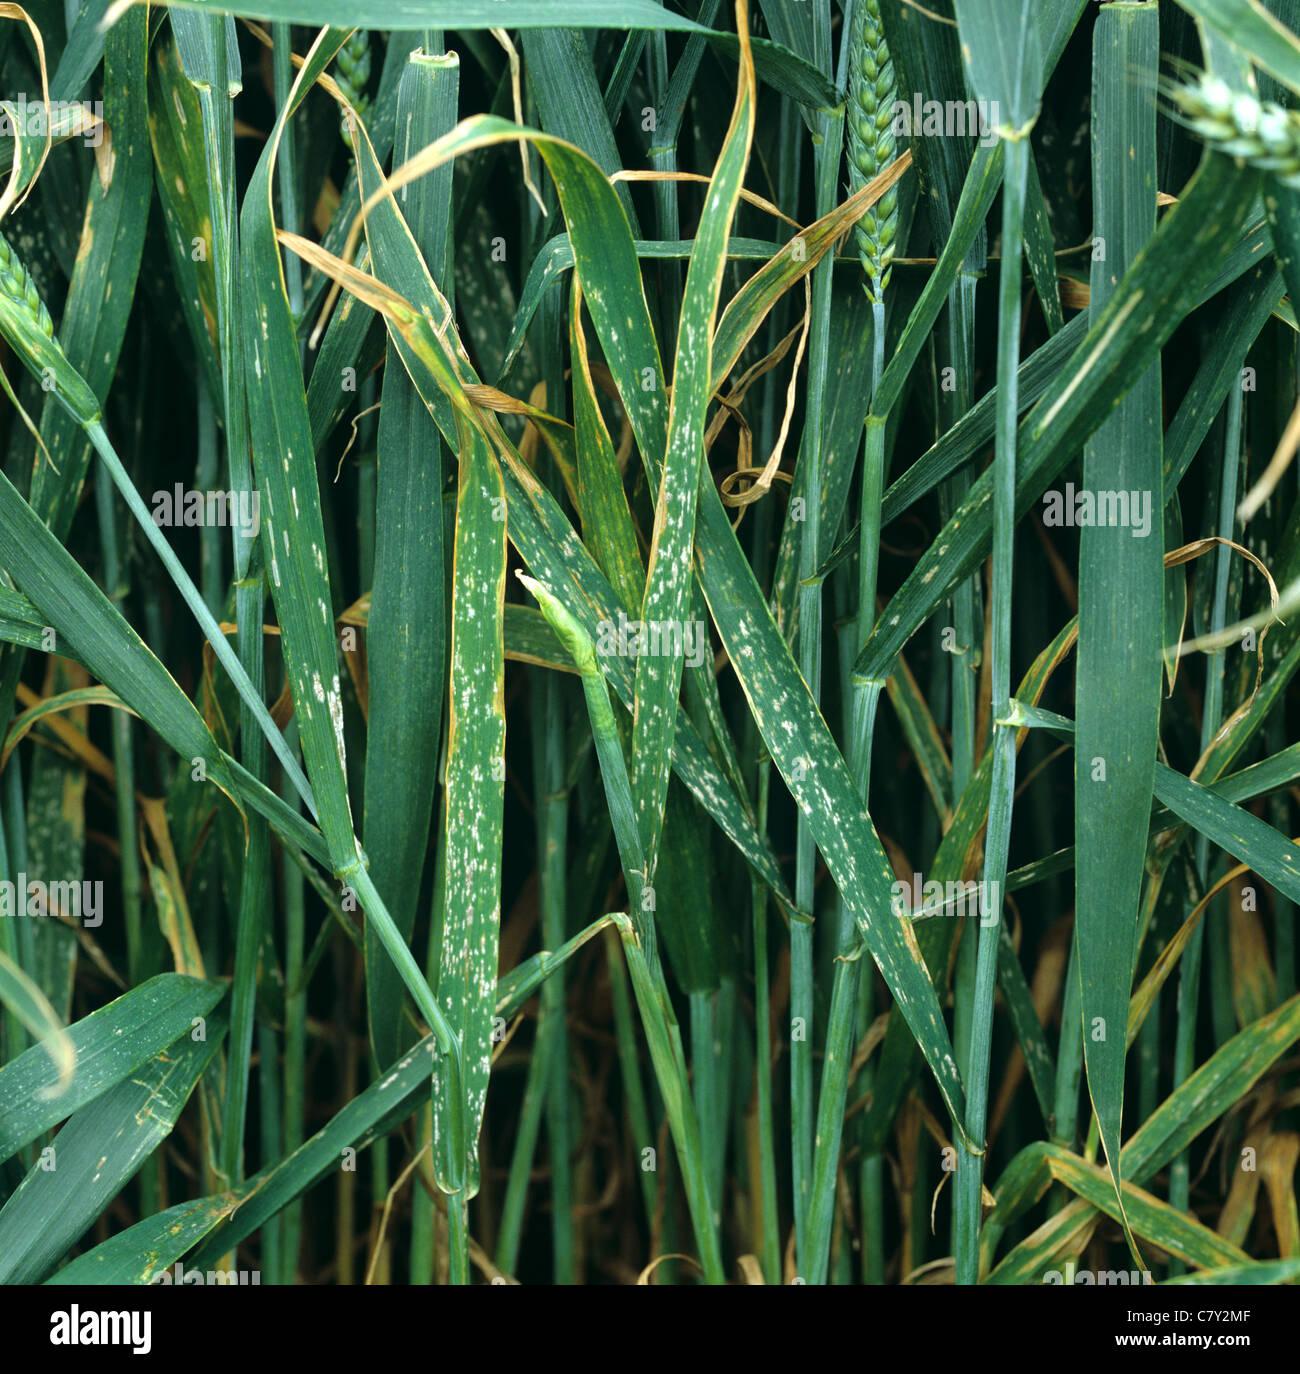
Plant: Wheat
Disease: wheat powdery mildew